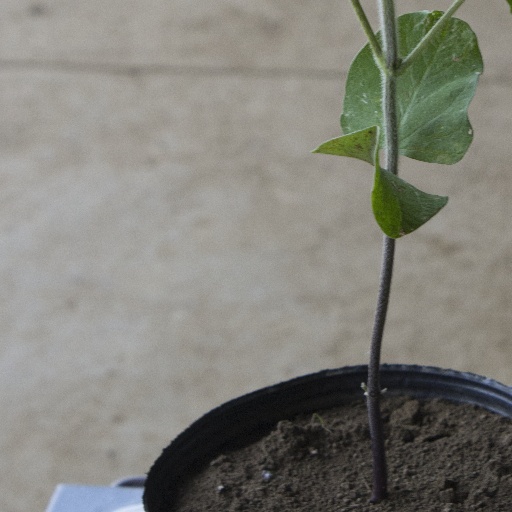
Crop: soybean